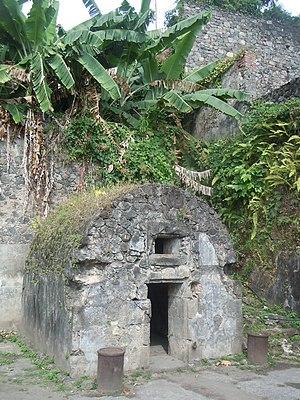
Cachot de Cyparis, Saint-Pierre, Martinique. This building is inscrit au titre des Monuments Historiques. It is indexed in the Base Mérimée, a database of architectural heritage maintained by the French Ministry of Culture,
Le cachot de Cyparis est un cachot de pierres voûtées situé au fond d'une cour de la partie est des ruines de la prison de Saint-Pierre, rue de la Prison, dans le quartier du Centre à Saint-Pierre.